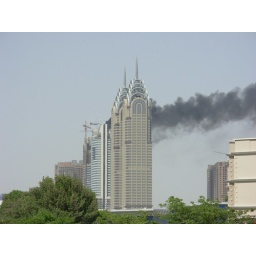
May 14, 2008. Just looked out the window at 2:30 pm, construction fire up the street in Dubai Media City.